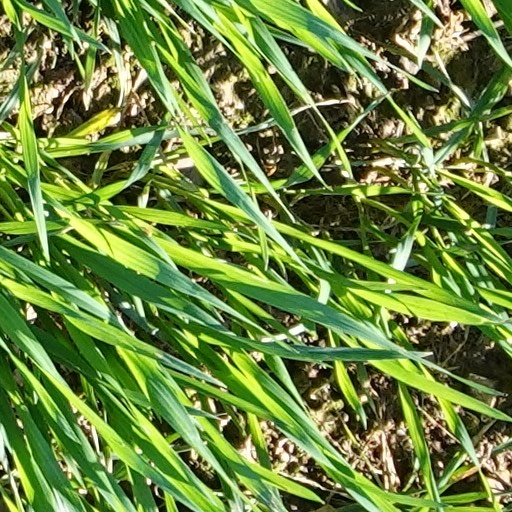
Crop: wheat